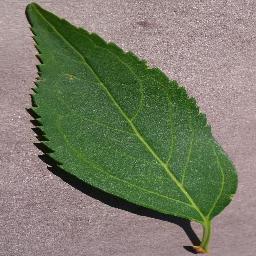
Label: Cherry___healthy